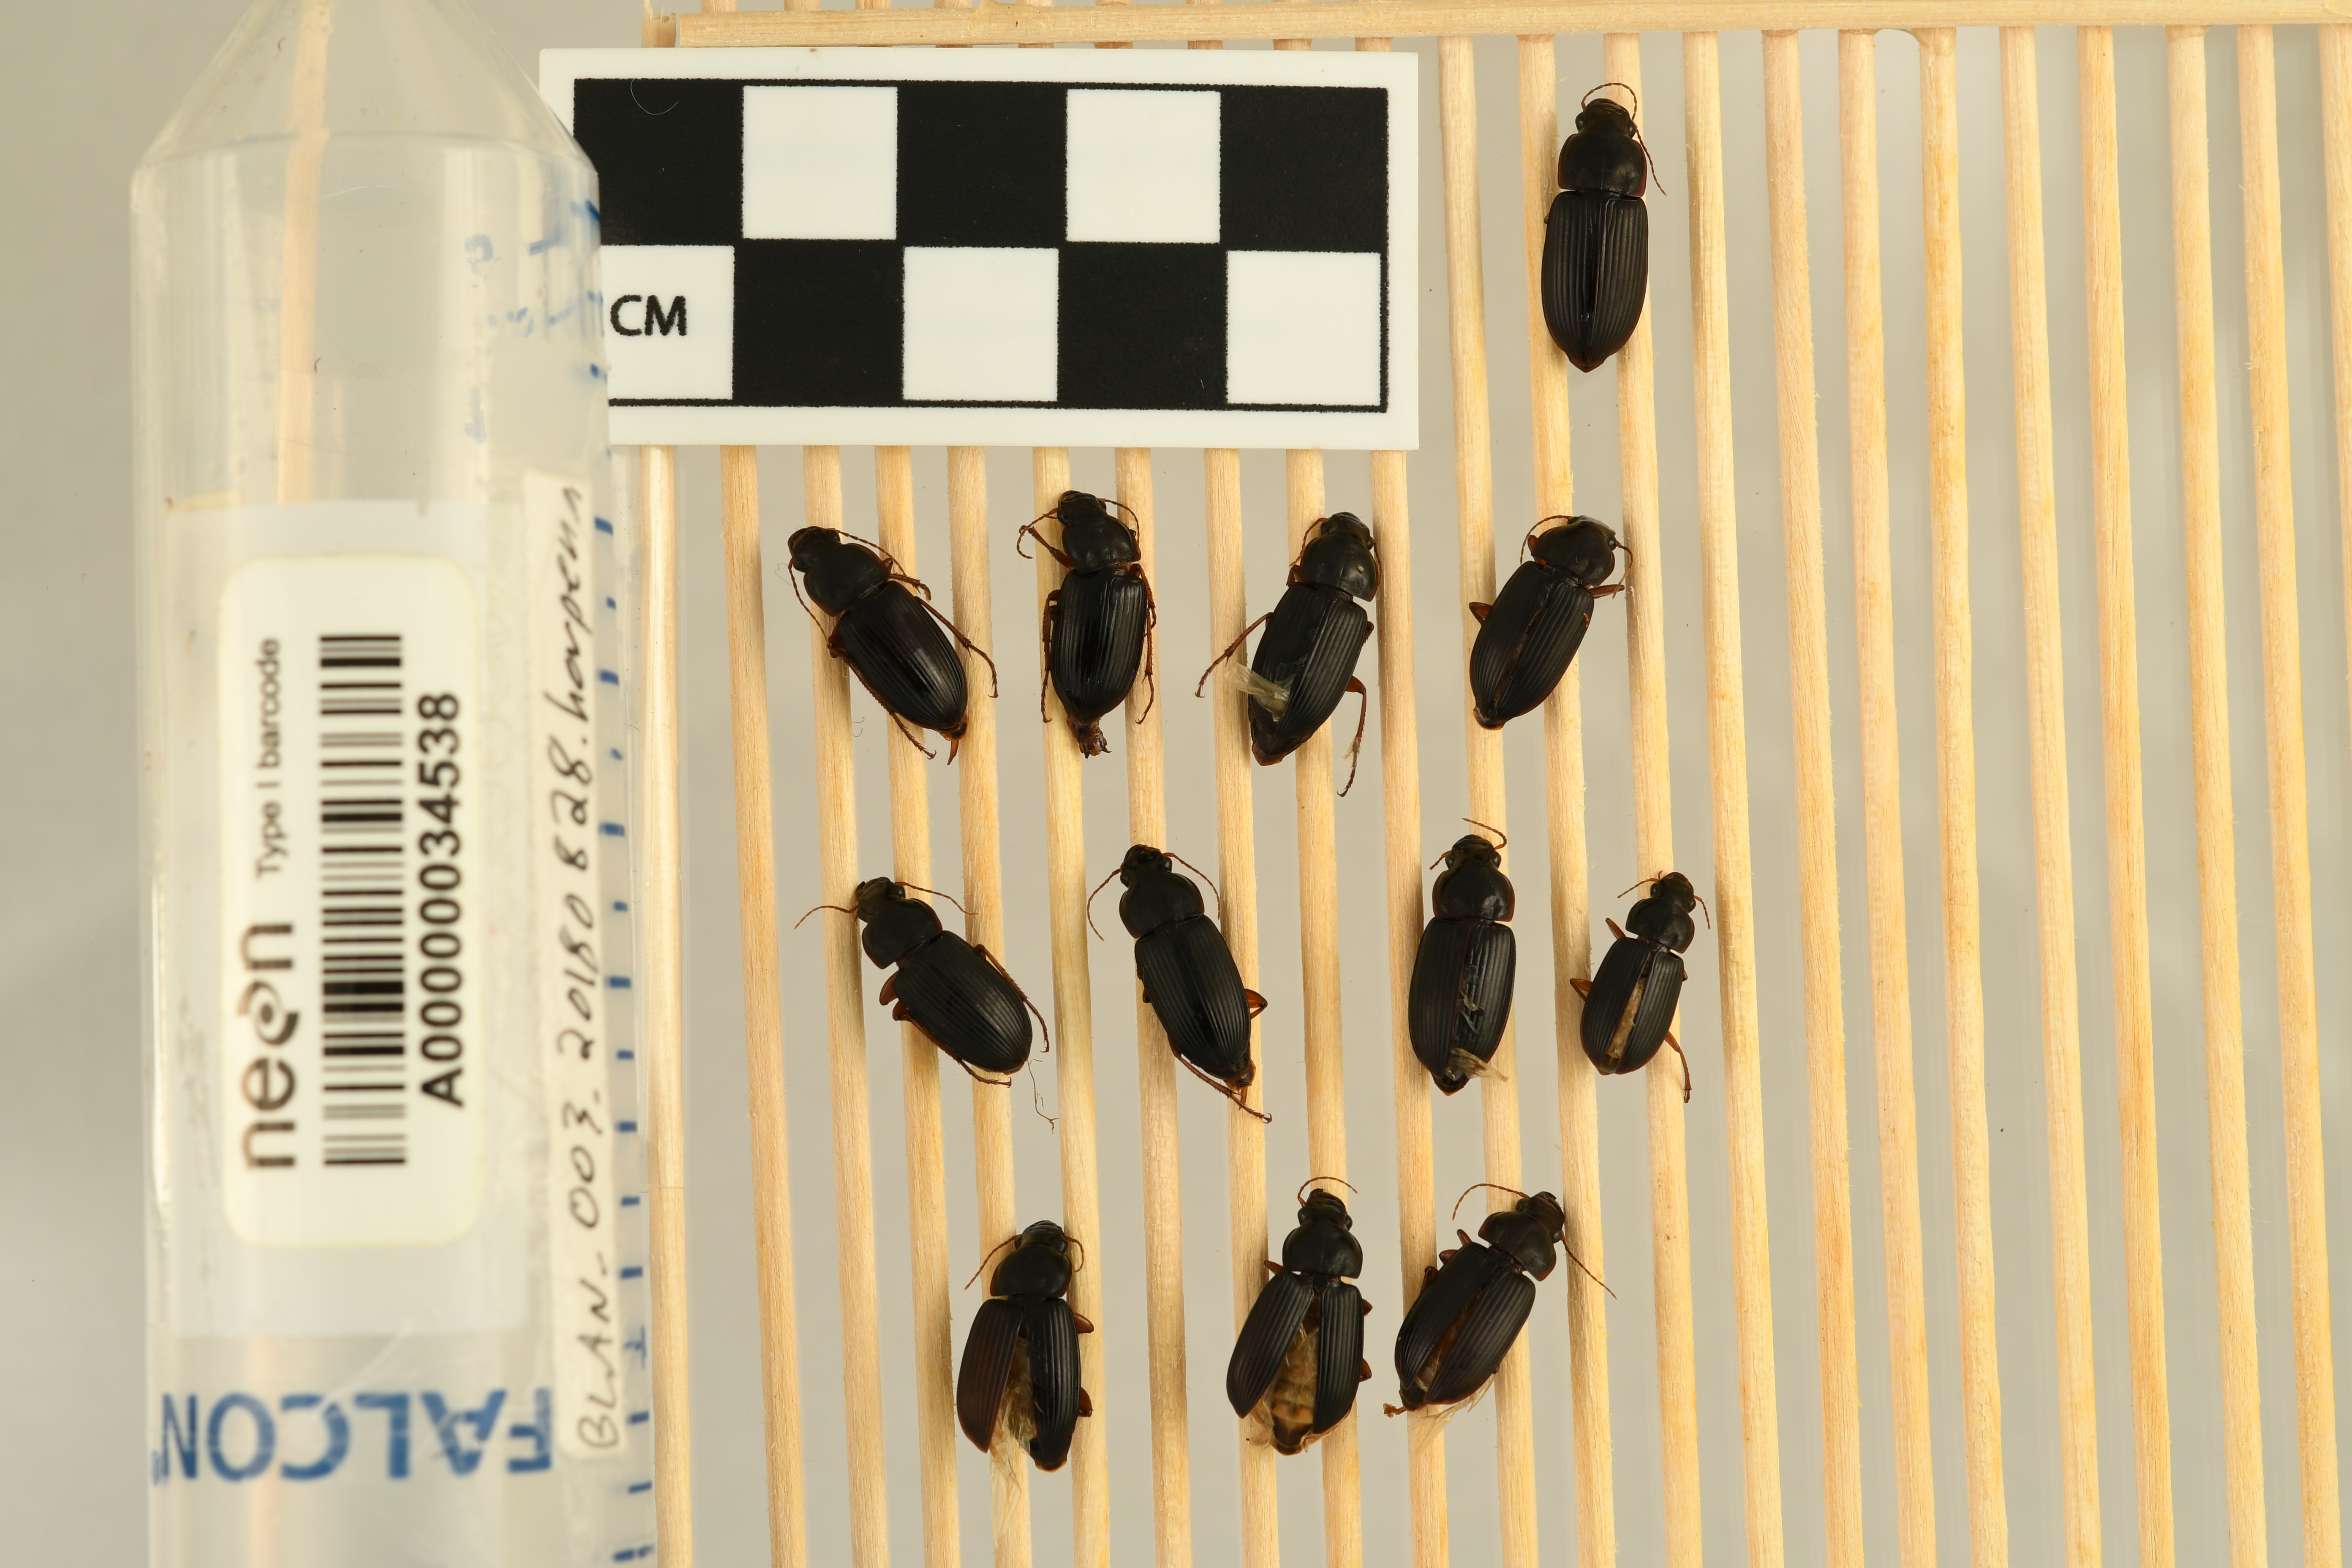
Harpalus pensylvanicus — Blandy Experimental Farm Site, plot BLAN_003. Beetle 1, ElytraLength: 1.078 cm (lying flat: Yes)

Harpalus pensylvanicus — Blandy Experimental Farm Site, plot BLAN_003. Beetle 1, ElytraWidth: 0.6243 cm (lying flat: Yes)

Harpalus pensylvanicus — Blandy Experimental Farm Site, plot BLAN_003. Beetle 2, ElytraWidth: 0.5456 cm (lying flat: Yes)

Harpalus pensylvanicus — Blandy Experimental Farm Site, plot BLAN_003. Beetle 2, ElytraLength: 0.9797 cm (lying flat: Yes)

Harpalus pensylvanicus — Blandy Experimental Farm Site, plot BLAN_003. Beetle 3, ElytraLength: 0.9438 cm (lying flat: Yes)

Harpalus pensylvanicus — Blandy Experimental Farm Site, plot BLAN_003. Beetle 3, ElytraWidth: 0.5541 cm (lying flat: Yes)

Harpalus pensylvanicus — Blandy Experimental Farm Site, plot BLAN_003. Beetle 4, ElytraLength: 0.9697 cm (lying flat: Yes)

Harpalus pensylvanicus — Blandy Experimental Farm Site, plot BLAN_003. Beetle 4, ElytraWidth: 0.5709 cm (lying flat: Yes)

Harpalus pensylvanicus — Blandy Experimental Farm Site, plot BLAN_003. Beetle 5, ElytraLength: 0.9986 cm (lying flat: Yes)

Harpalus pensylvanicus — Blandy Experimental Farm Site, plot BLAN_003. Beetle 5, ElytraWidth: 0.5669 cm (lying flat: Yes)

Harpalus pensylvanicus — Blandy Experimental Farm Site, plot BLAN_003. Beetle 6, ElytraLength: 0.9742 cm (lying flat: Yes)

Harpalus pensylvanicus — Blandy Experimental Farm Site, plot BLAN_003. Beetle 6, ElytraWidth: 0.5499 cm (lying flat: Yes)

Harpalus pensylvanicus — Blandy Experimental Farm Site, plot BLAN_003. Beetle 7, ElytraLength: 0.9891 cm (lying flat: Yes)

Harpalus pensylvanicus — Blandy Experimental Farm Site, plot BLAN_003. Beetle 7, ElytraWidth: 0.5626 cm (lying flat: Yes)

Harpalus pensylvanicus — Blandy Experimental Farm Site, plot BLAN_003. Beetle 8, ElytraLength: 1.014 cm (lying flat: Yes)

Harpalus pensylvanicus — Blandy Experimental Farm Site, plot BLAN_003. Beetle 8, ElytraWidth: 0.6101 cm (lying flat: Yes)

Harpalus pensylvanicus — Blandy Experimental Farm Site, plot BLAN_003. Beetle 9, ElytraLength: 0.849 cm (lying flat: No)

Harpalus pensylvanicus — Blandy Experimental Farm Site, plot BLAN_003. Beetle 9, ElytraWidth: 0.4678 cm (lying flat: No)

Harpalus pensylvanicus — Blandy Experimental Farm Site, plot BLAN_003. Beetle 10, ElytraLength: 1.041 cm (lying flat: No)

Harpalus pensylvanicus — Blandy Experimental Farm Site, plot BLAN_003. Beetle 10, ElytraWidth: 0.5925 cm (lying flat: No)

Harpalus pensylvanicus — Blandy Experimental Farm Site, plot BLAN_003. Beetle 11, ElytraLength: 0.971 cm (lying flat: No)

Harpalus pensylvanicus — Blandy Experimental Farm Site, plot BLAN_003. Beetle 11, ElytraWidth: 0.5419 cm (lying flat: No)

Harpalus pensylvanicus — Blandy Experimental Farm Site, plot BLAN_003. Beetle 12, ElytraLength: 1.006 cm (lying flat: No)

Harpalus pensylvanicus — Blandy Experimental Farm Site, plot BLAN_003. Beetle 12, ElytraWidth: 0.6088 cm (lying flat: No)